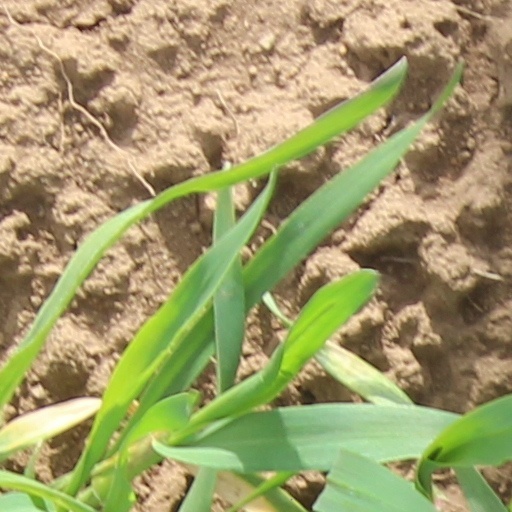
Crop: wheat